Natural gas vehicle

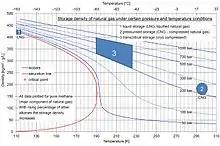
storage density of natural gas

American Gas & Technology pioneered the use of onsite liquefaction using van sized station to access Natural Gas from utility pipe and clean, liquefy, store, and dispense it. Their stations make of LNG per day.